Holometabolism

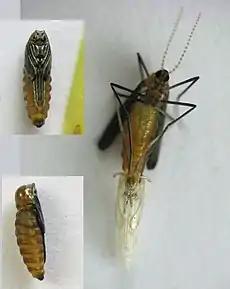
"Rhopalomyia solidaginis", pupa and emerging adult.

To enter the third stage of holometabolous development, the larva undergoes metamorphosis into a pupa. The pupa is a quiescent, non-feeding developmental stage. Most pupae move very little, although the pupae of some species, such as mosquitoes, are mobile. In preparation for pupation, the larvae of many species seek protected sites or construct a protective cocoon of silk or other material, such as its own accumulated feces. Some insects undergo diapause as pupa. In this stage, the insect's physiology and functional structure, both internal and external, change drastically.